Electoral district of Roebourne

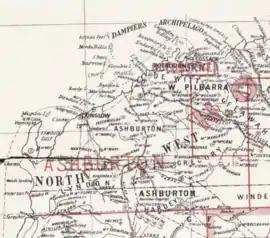
Roebourne and surrounds in 1898

The Electoral district of Roebourne was a Legislative Assembly electorate in the state of Western Australia. It was named for the town of Roebourne and was created in 1890, being one of the original 30 seats contested at the 1890 colonial election. In 1898, the boundaries of the district did not extend far beyond the settlements of Roebourne and Cossack.